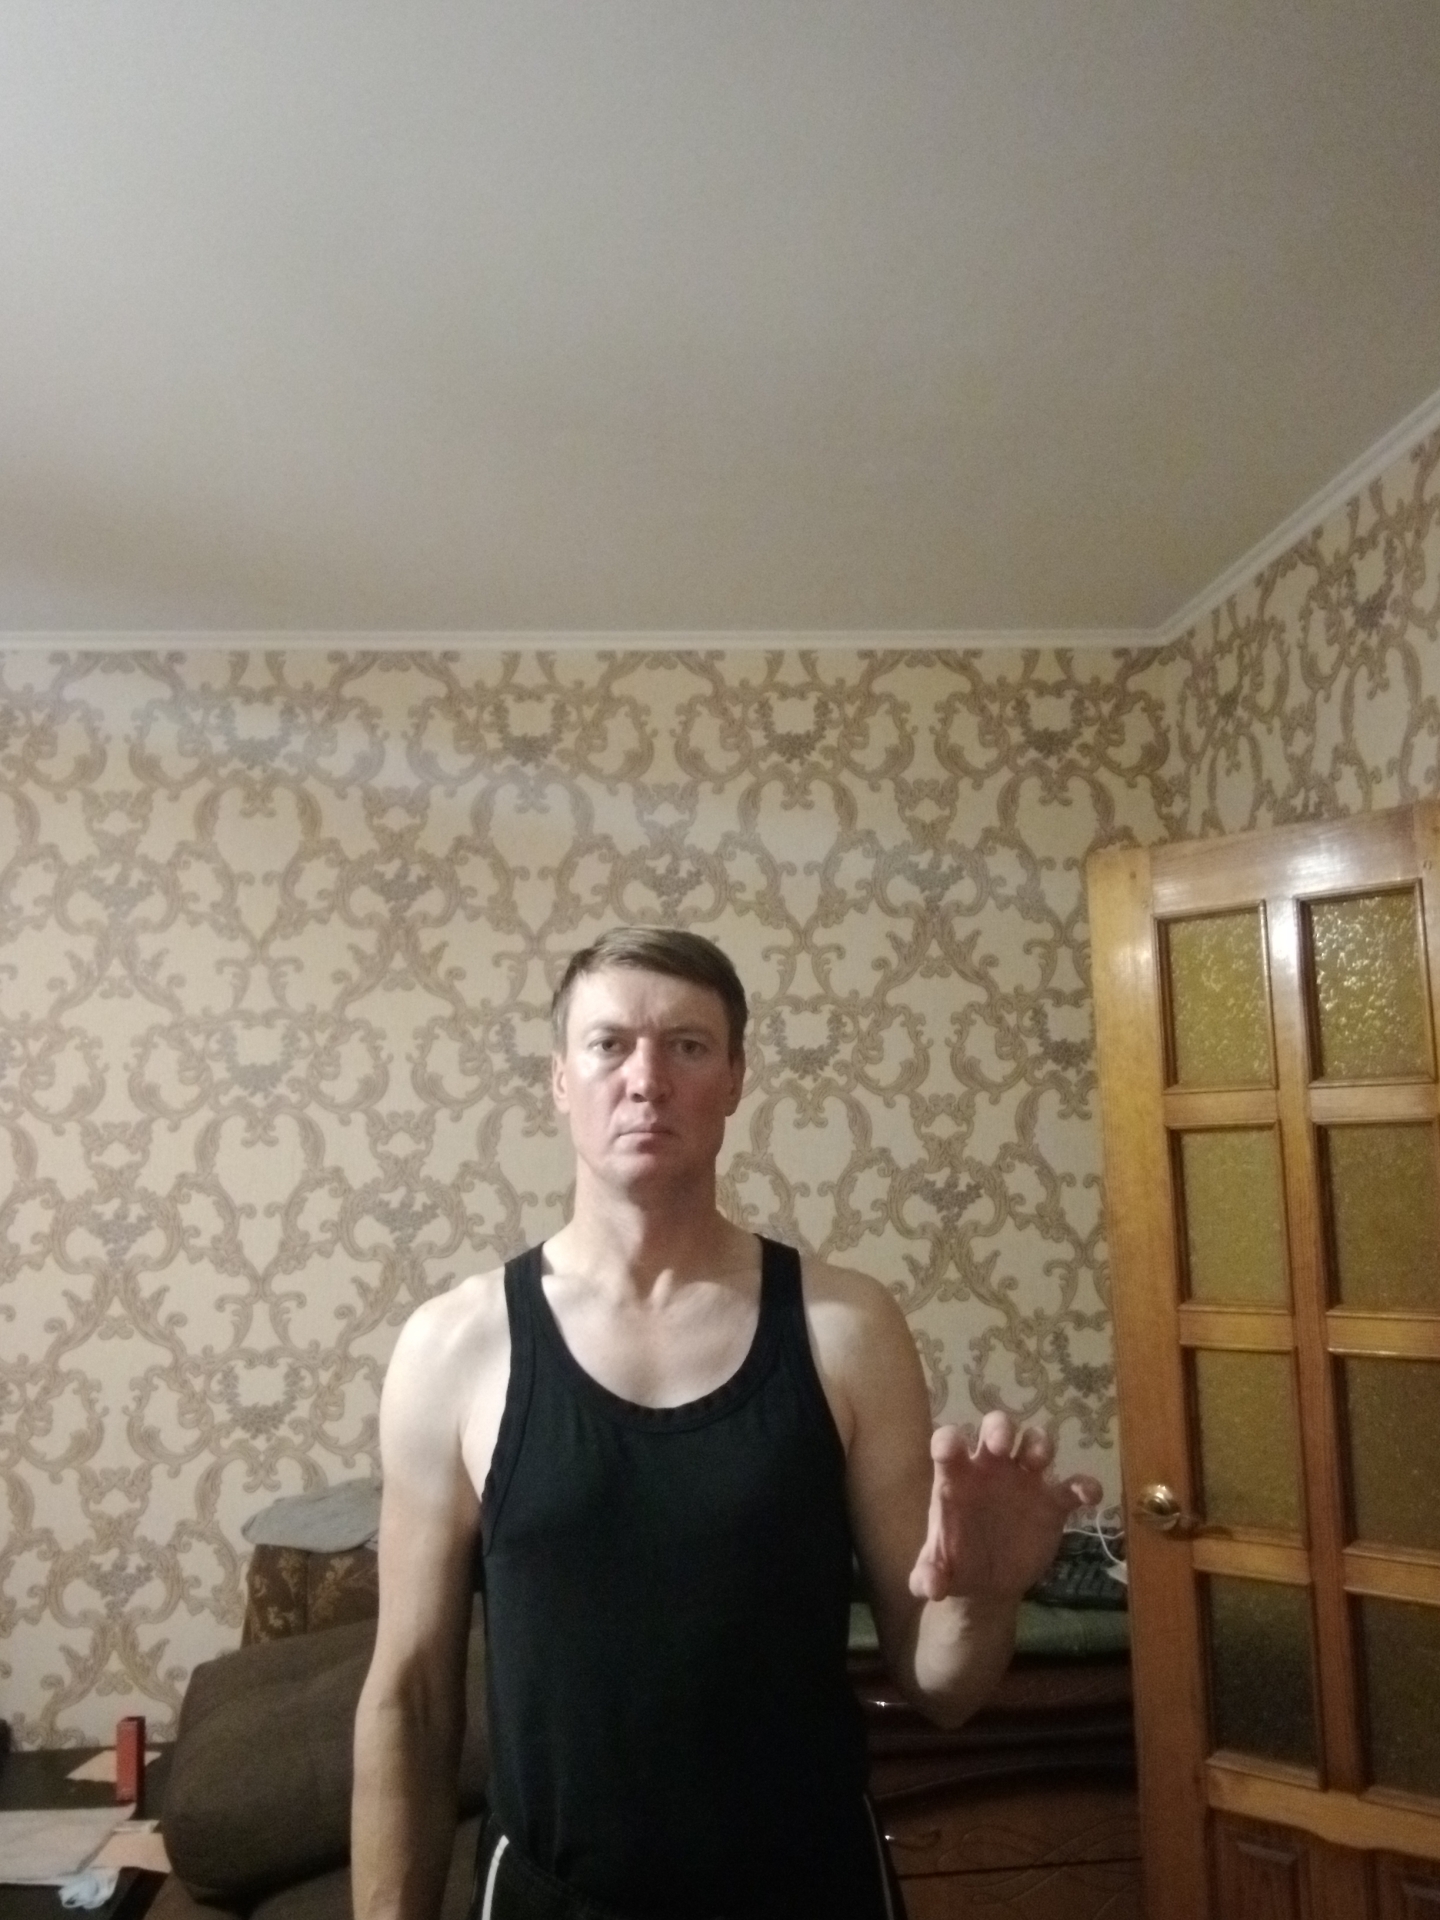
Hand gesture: grabbing